Curonian Spit

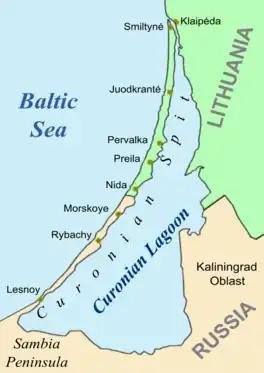
Curonian Spit and Lagoon

The Curonian Spit stretches from the Sambia Peninsula on the south to its northern tip next to a narrow strait, across which is the port city of Klaipėda on the Lithuanian mainland. The northern long stretch of the Curonian Spit peninsula lies in Klaipėda County, Lithuania, while the rest is part of Kaliningrad Oblast, Russia. The width of the spit varies from a minimum of in Russia (near the village of Lesnoy) to a maximum of in Lithuania (just north of Nida).